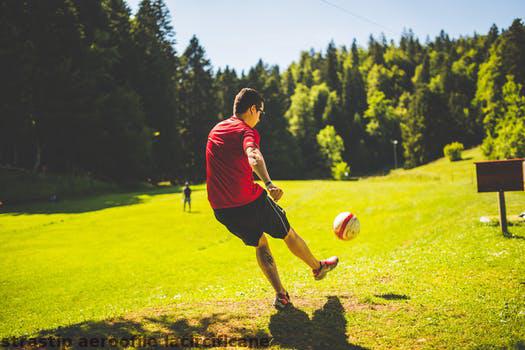
Label: Watermark